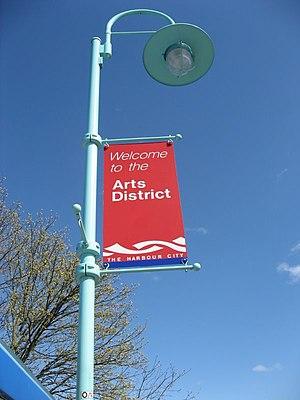
Nanaimo est une municipalité de la Colombie-Britannique, située sur l'île de Vancouver. C'est la deuxième cité en population de l'île.